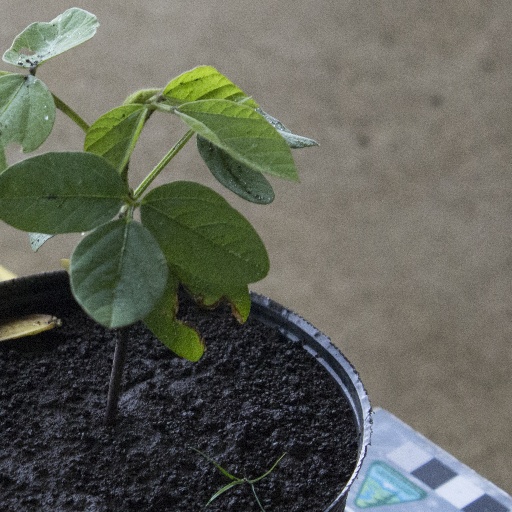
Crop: soybean